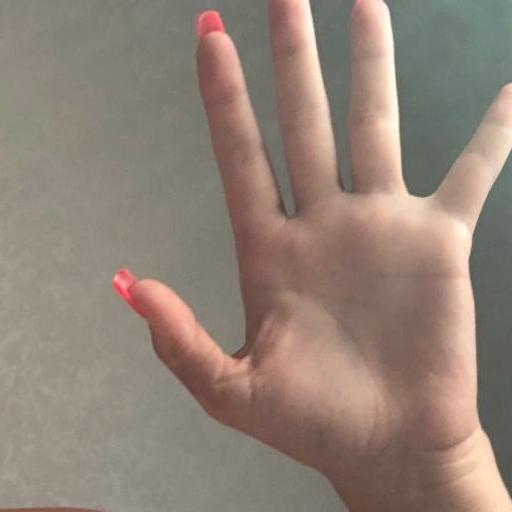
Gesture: palm